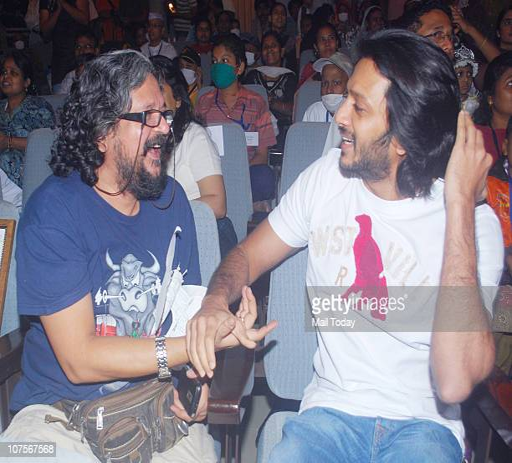
actors at a charity event